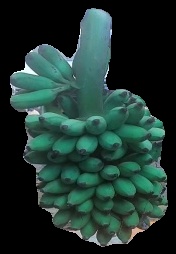
Variety: elakki-bale
Grade: grade2